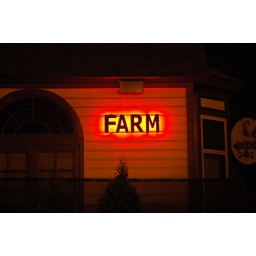
The glowing red FARM sign in Portland, Oregon.